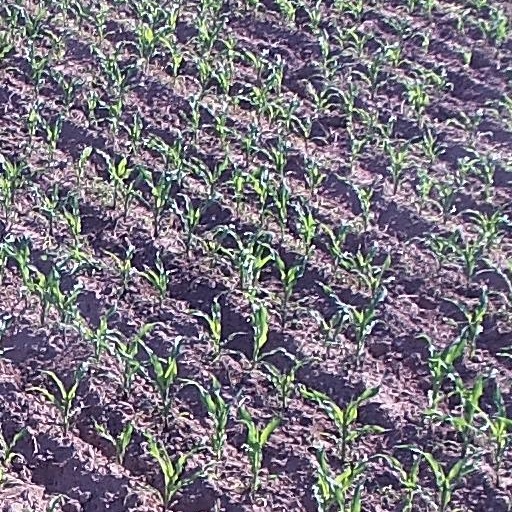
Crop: maize; corn